Echizen-Ōmiya Station

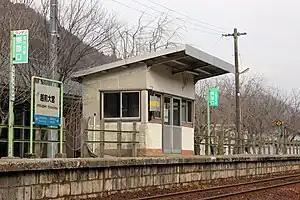
Echizen-Ōmiya Station in March 2013

is a JR West railway station in the city of Fukui, Fukui, Japan.